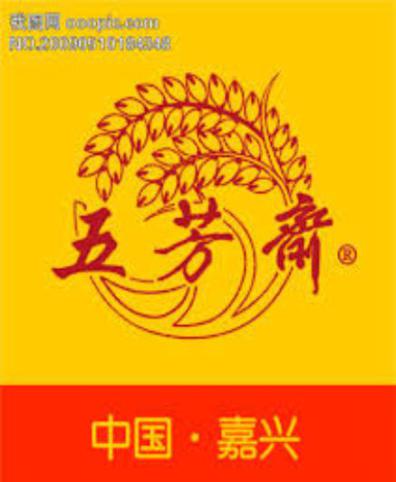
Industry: Food